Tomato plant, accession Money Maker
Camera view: vertical (180 deg); turntable rotation: 150 degrees
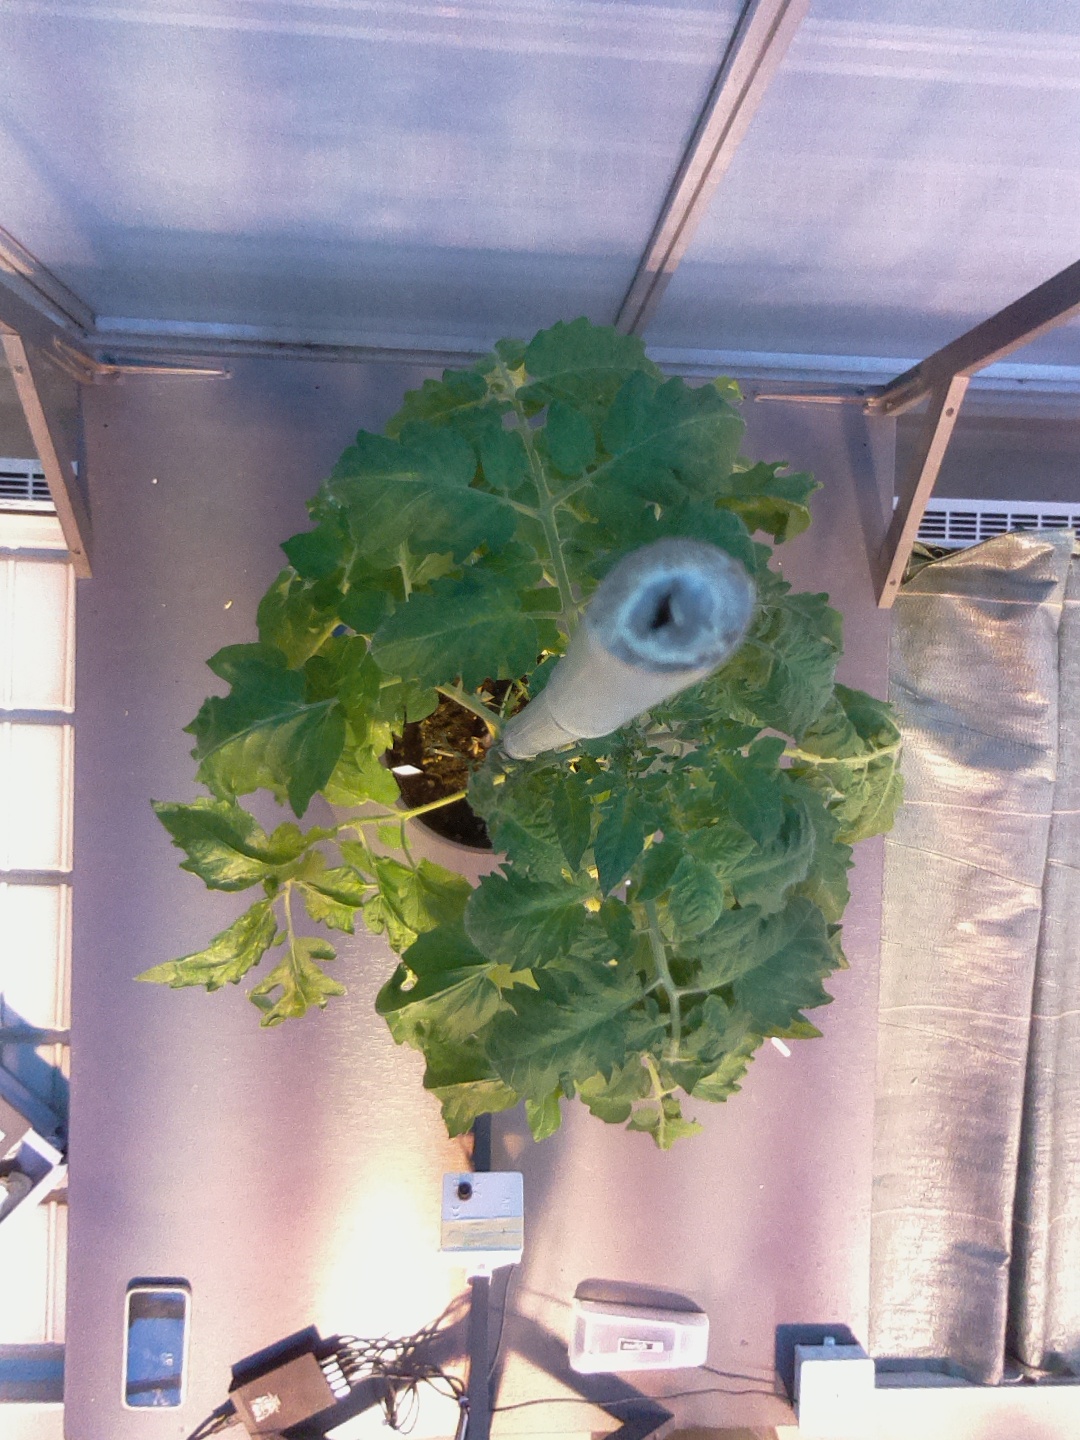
BBCH growth stage 63: 30%-40% of flowers open